Copenhagen

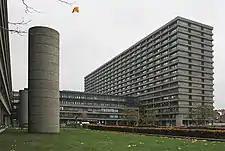
Rigshospitalet is one of the largest hospitals in Denmark.

Copenhagen has a wide selection of art museums and galleries displaying both historic works and more modern contributions. They include , i.e. the Danish national art gallery, in the Østre Anlæg park, and the adjacent Hirschsprung Collection specialising in the 19th and early 20th century. Kunsthal Charlottenborg in the city centre exhibits national and international contemporary art. Den Frie Udstilling near the Østerport Station exhibits paintings created and selected by contemporary artists themselves rather than by the official authorities. The Arken Museum of Modern Art is located in southwestern Ishøj. Among artists who have painted scenes of Copenhagen are Martinus Rørbye (1803–1848), Christen Købke (1810–1848) and the prolific Paul Gustav Fischer (1860–1934).